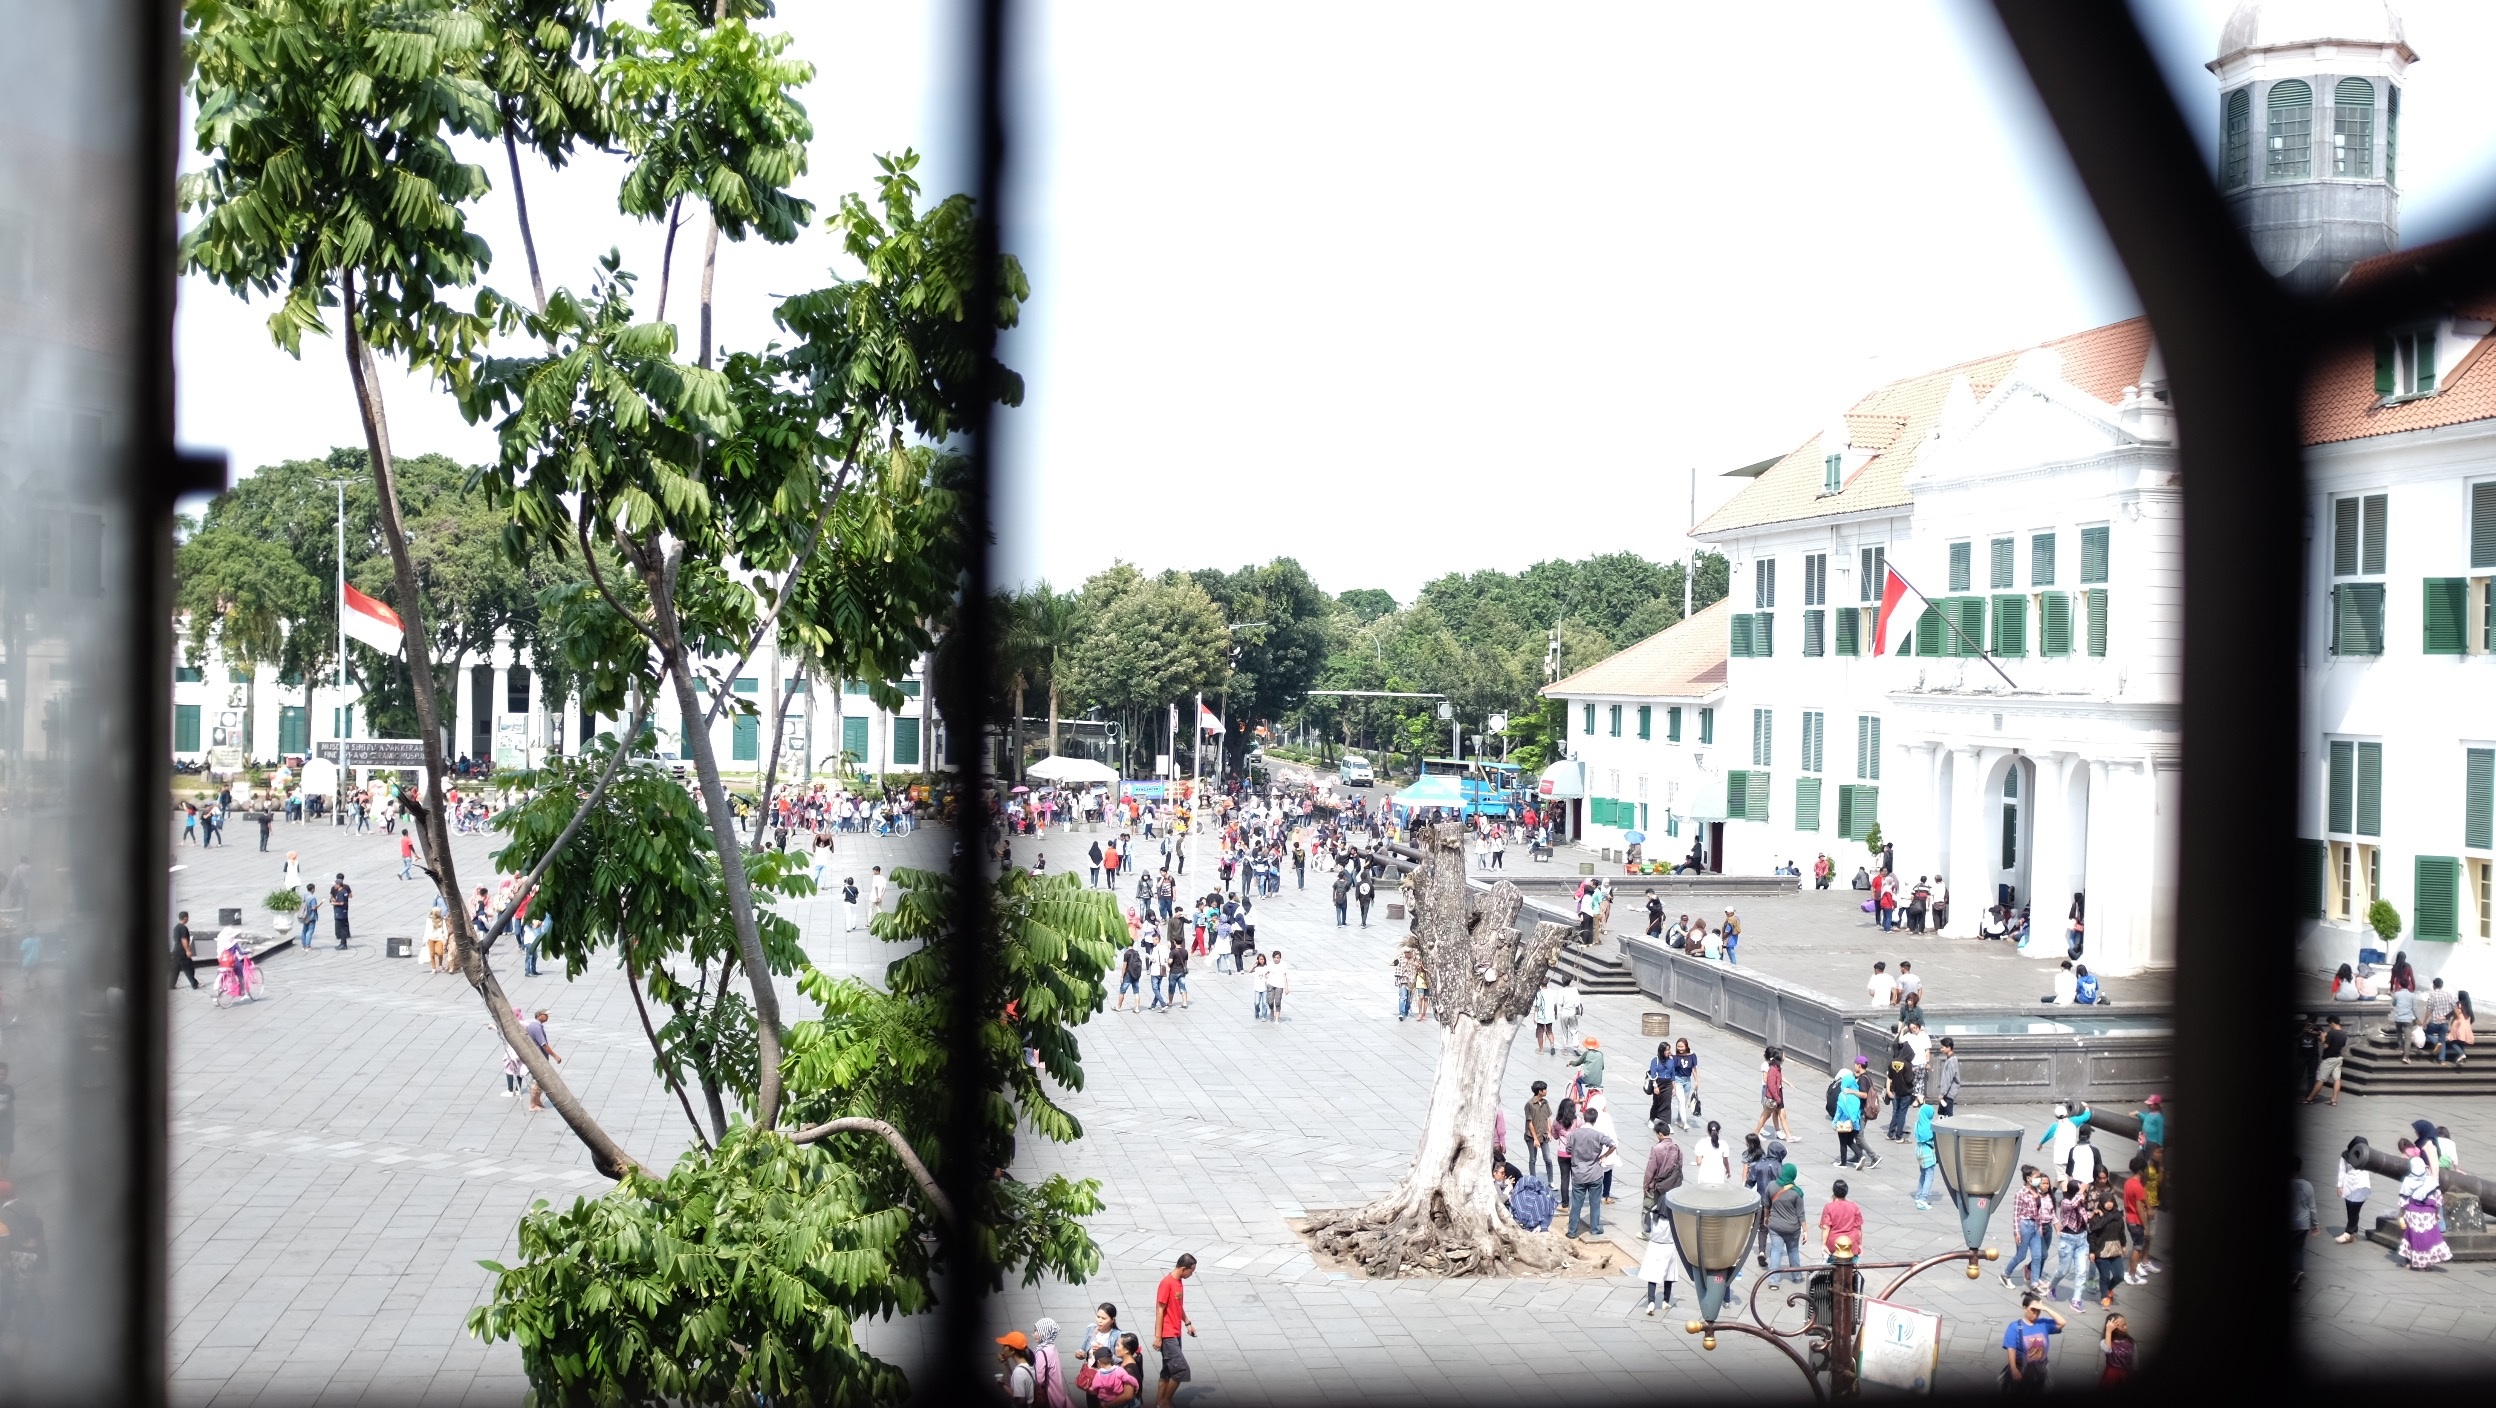
street, town, city, tourism, neighbourhood